Évêques-de-Trois-Rivières Mausoleum

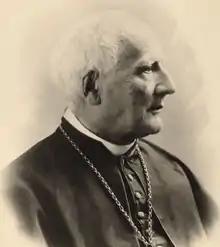
Most Reverend Louis-François Richer Laflèche, 2nd Bishop of Trois-Rivières.

The Diocese of Trois-Rivières has had nine bishops since its creation in 1852. Three of these bishops are still living. Out of the six bishops who have died to date, five are buried in the mausoleum; only Cardinal Maurice Roy is not.